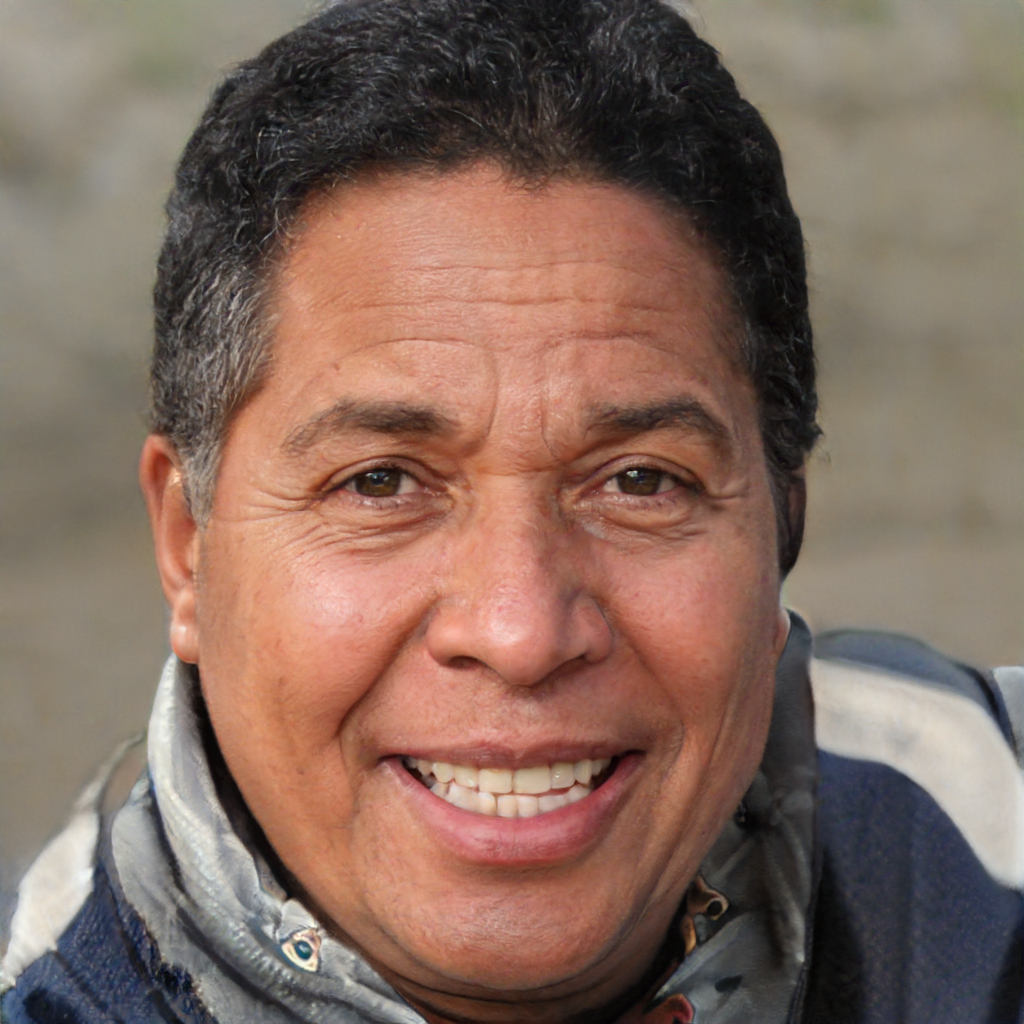
Gender: Male